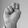
ASL letter: N